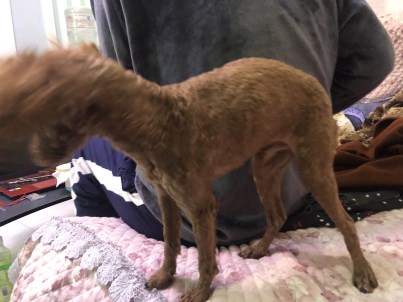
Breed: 7449-n000128-teddy